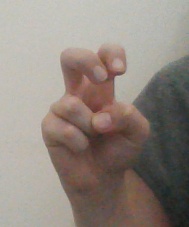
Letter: toot